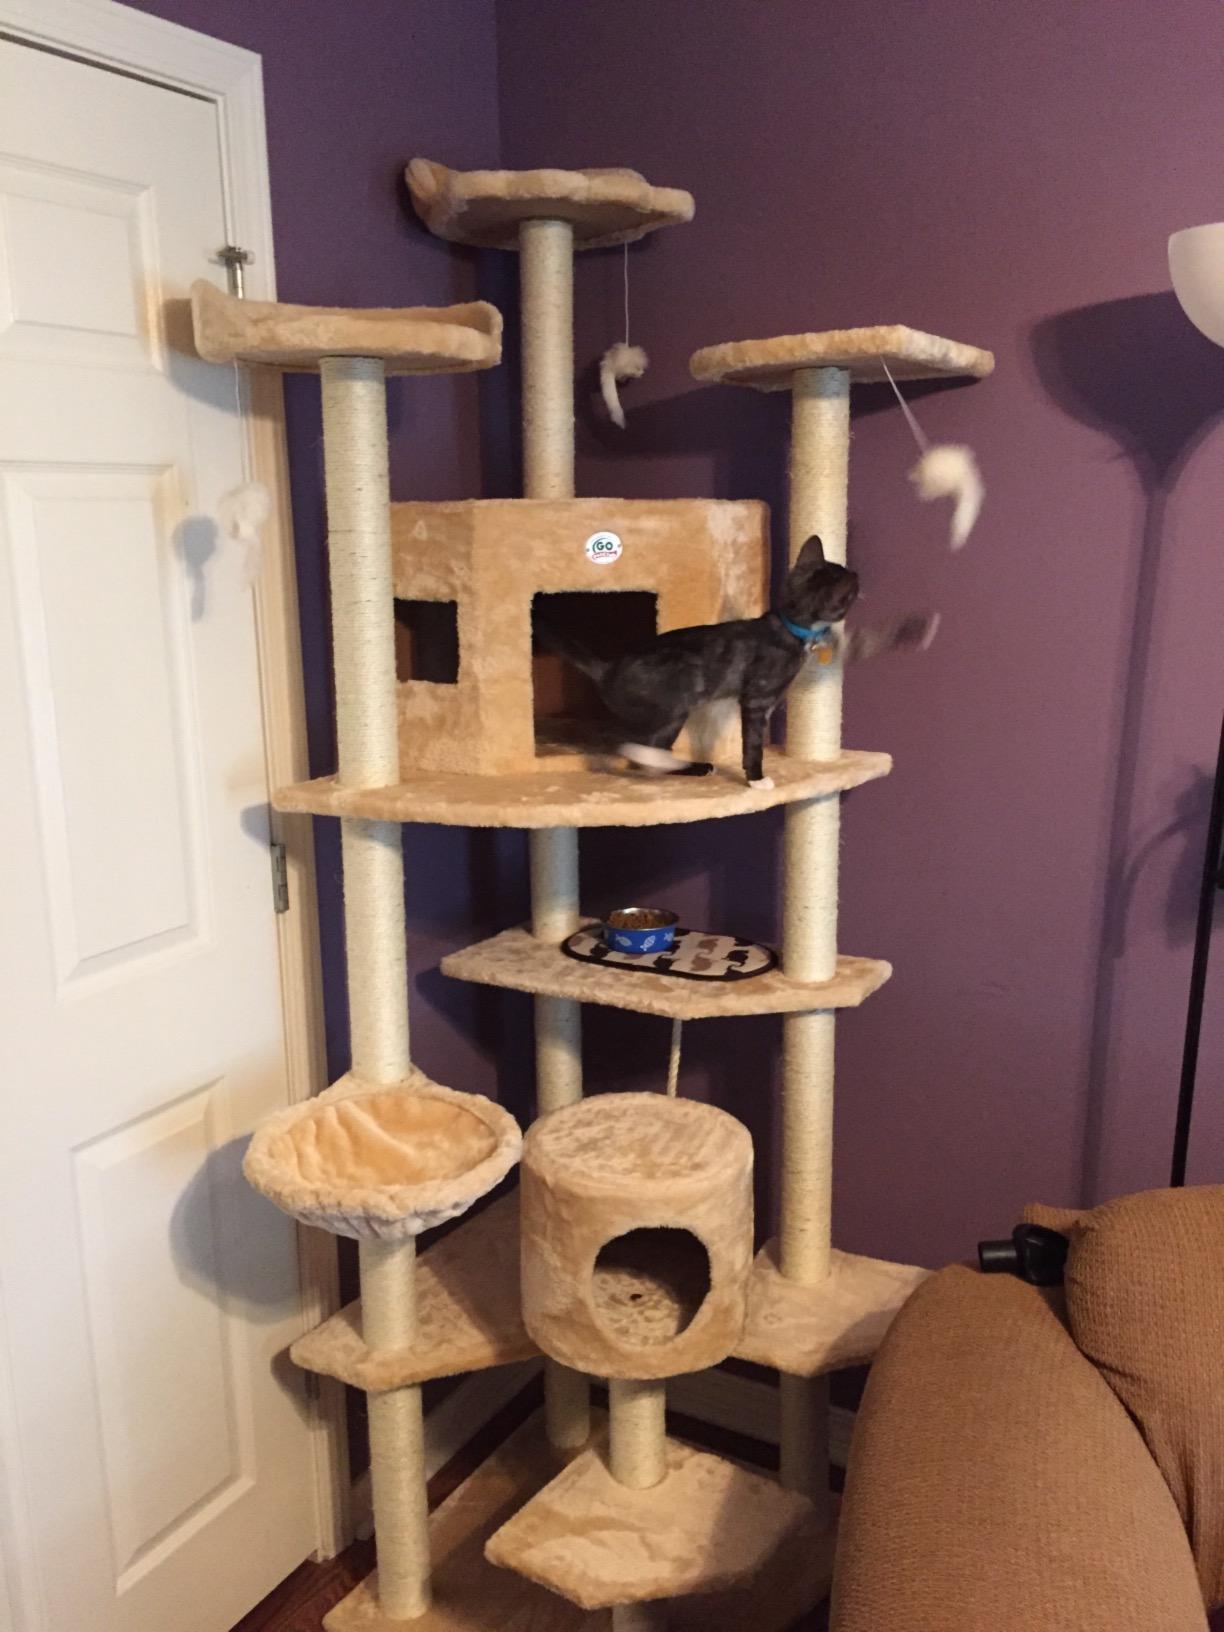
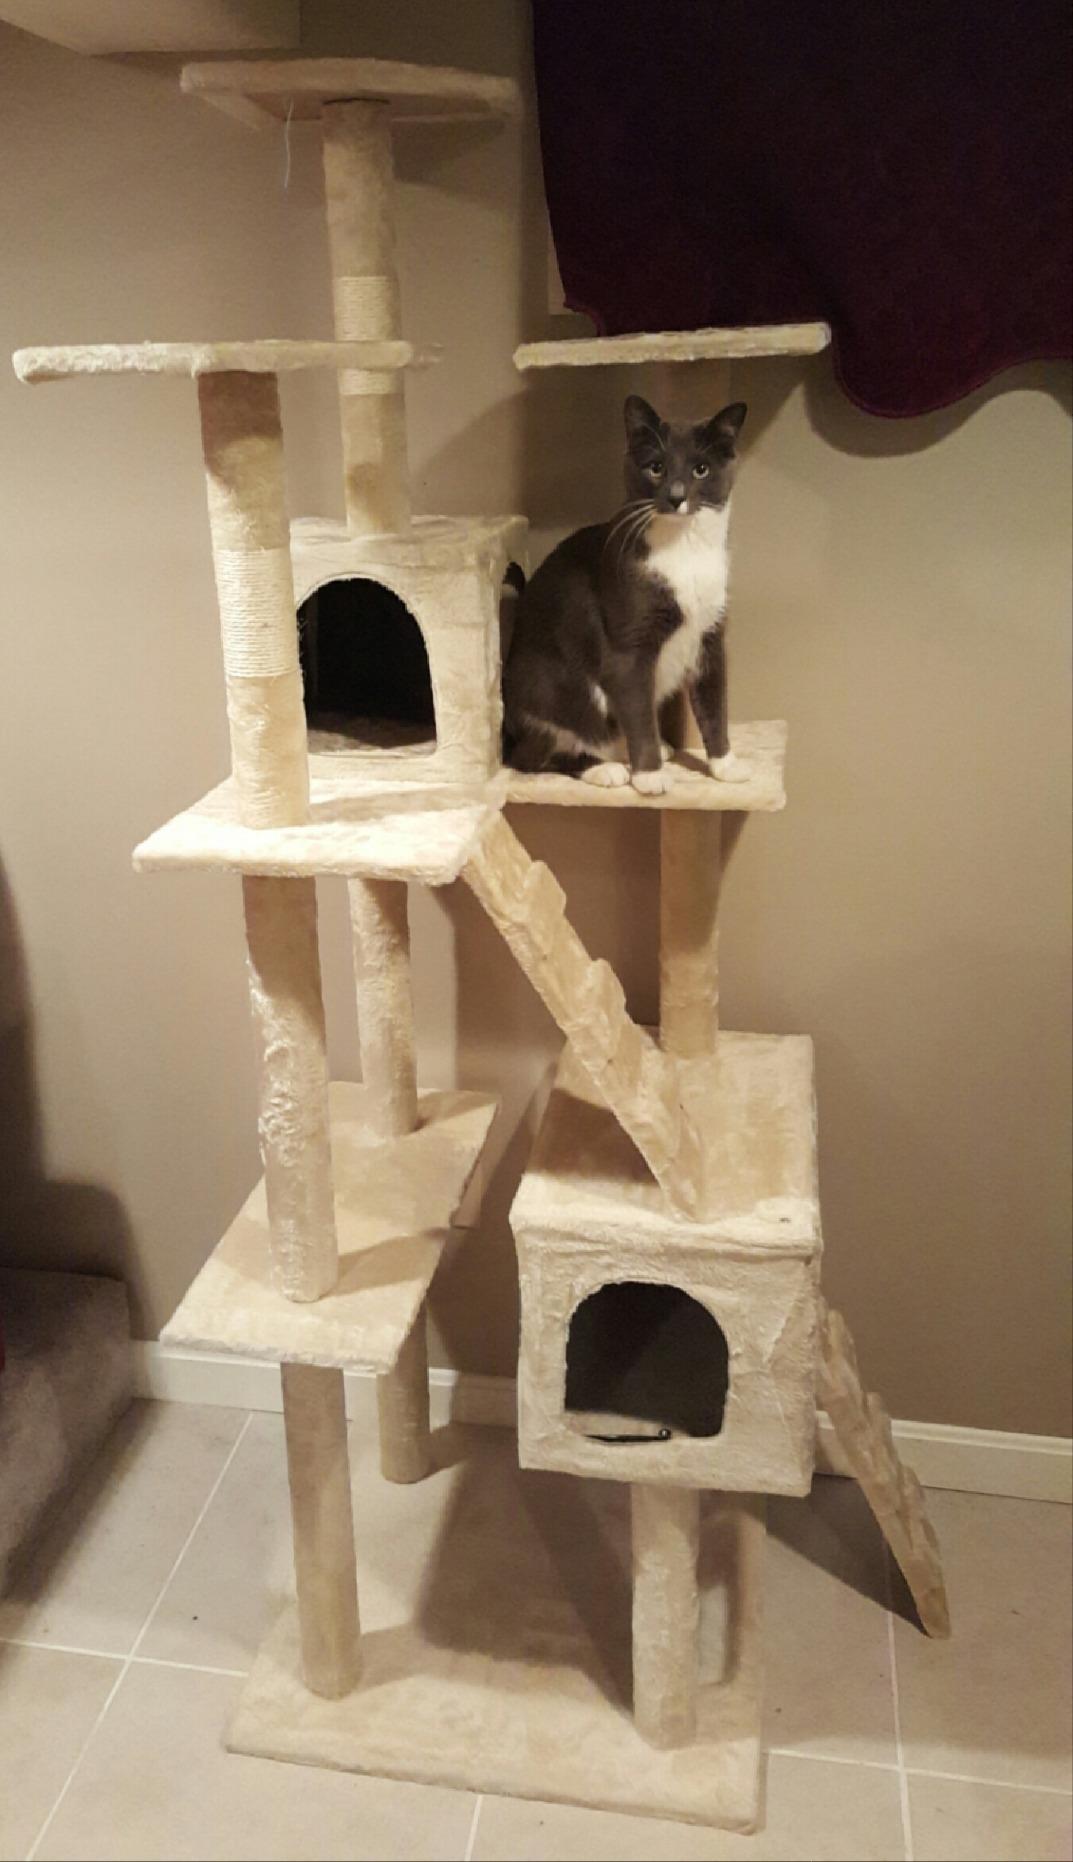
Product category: items_cat tree
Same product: no